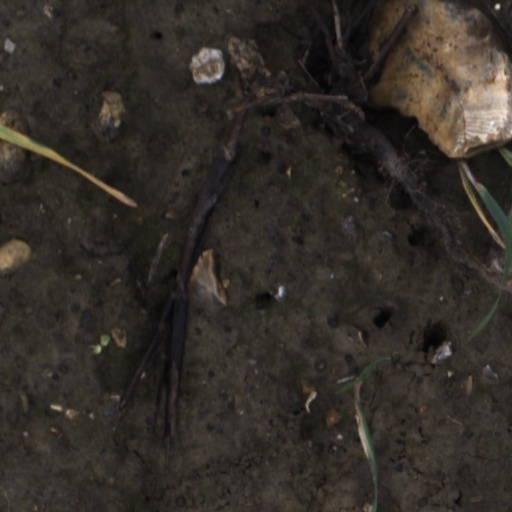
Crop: wheat